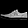
Label: Sneaker